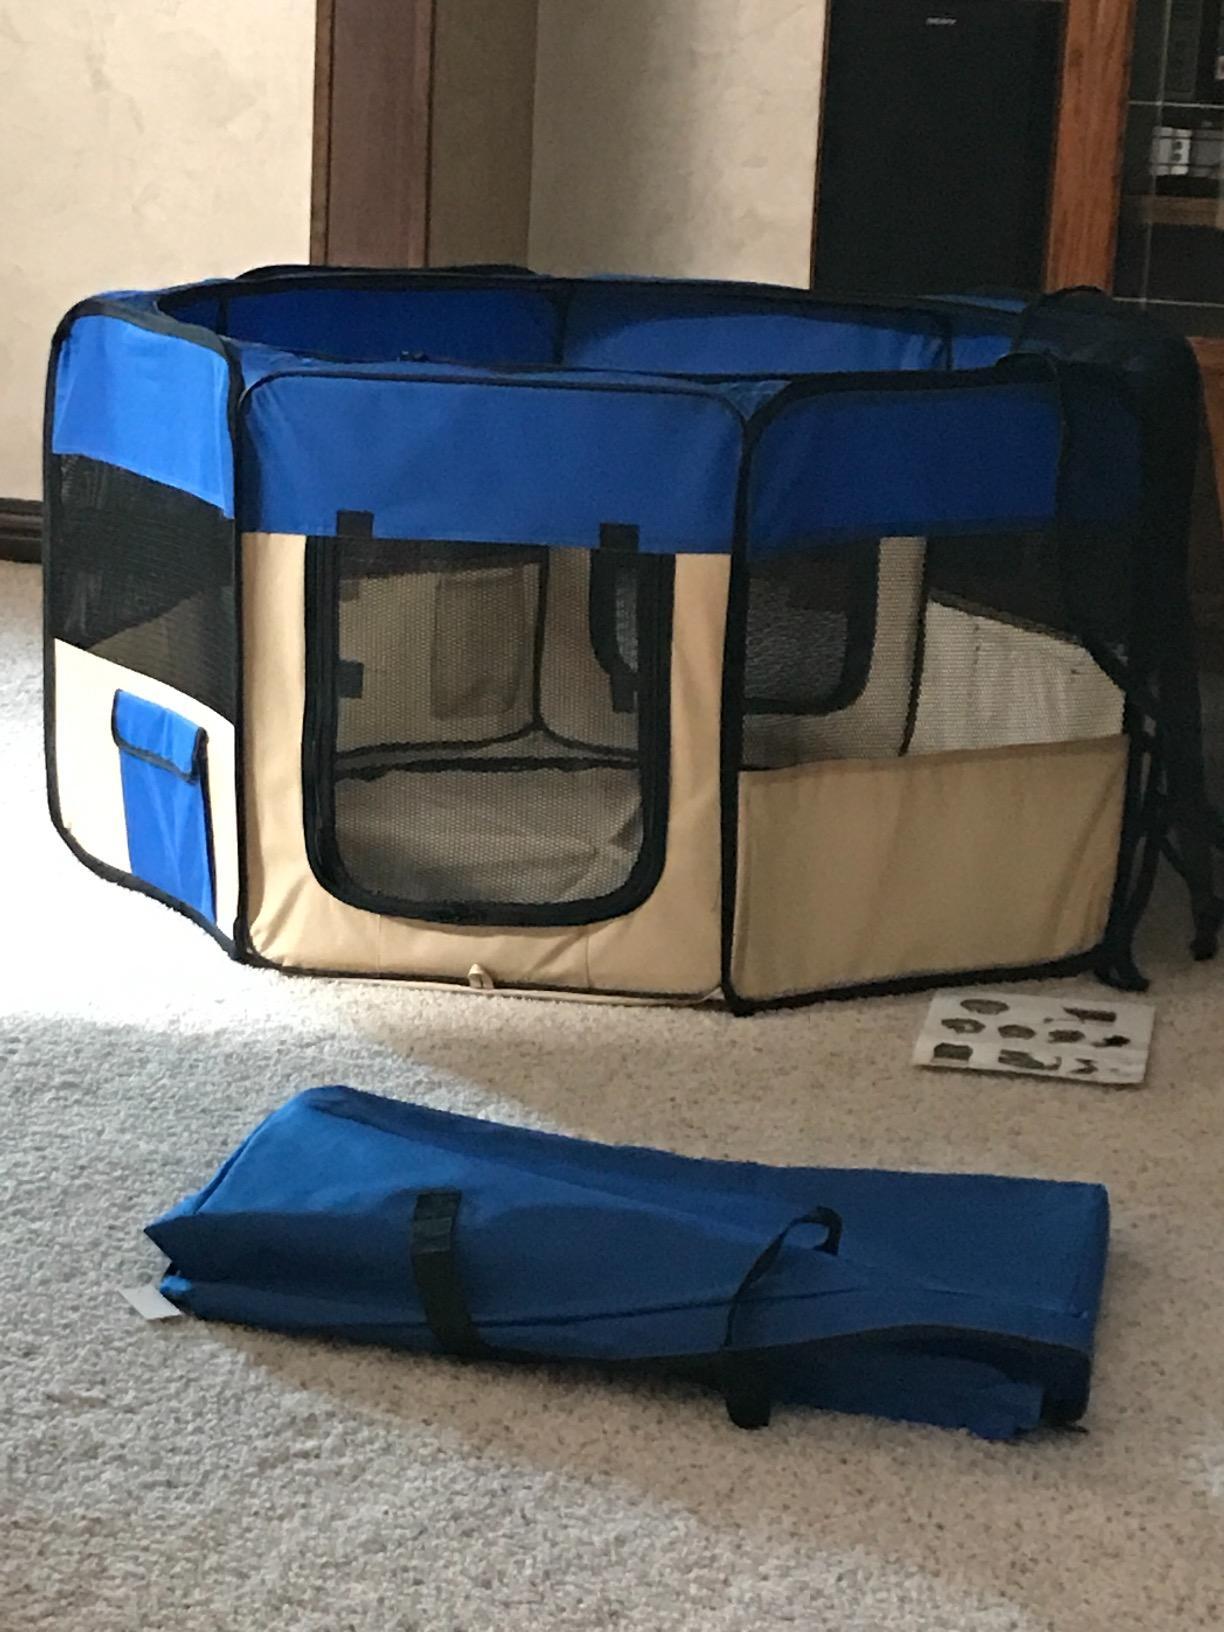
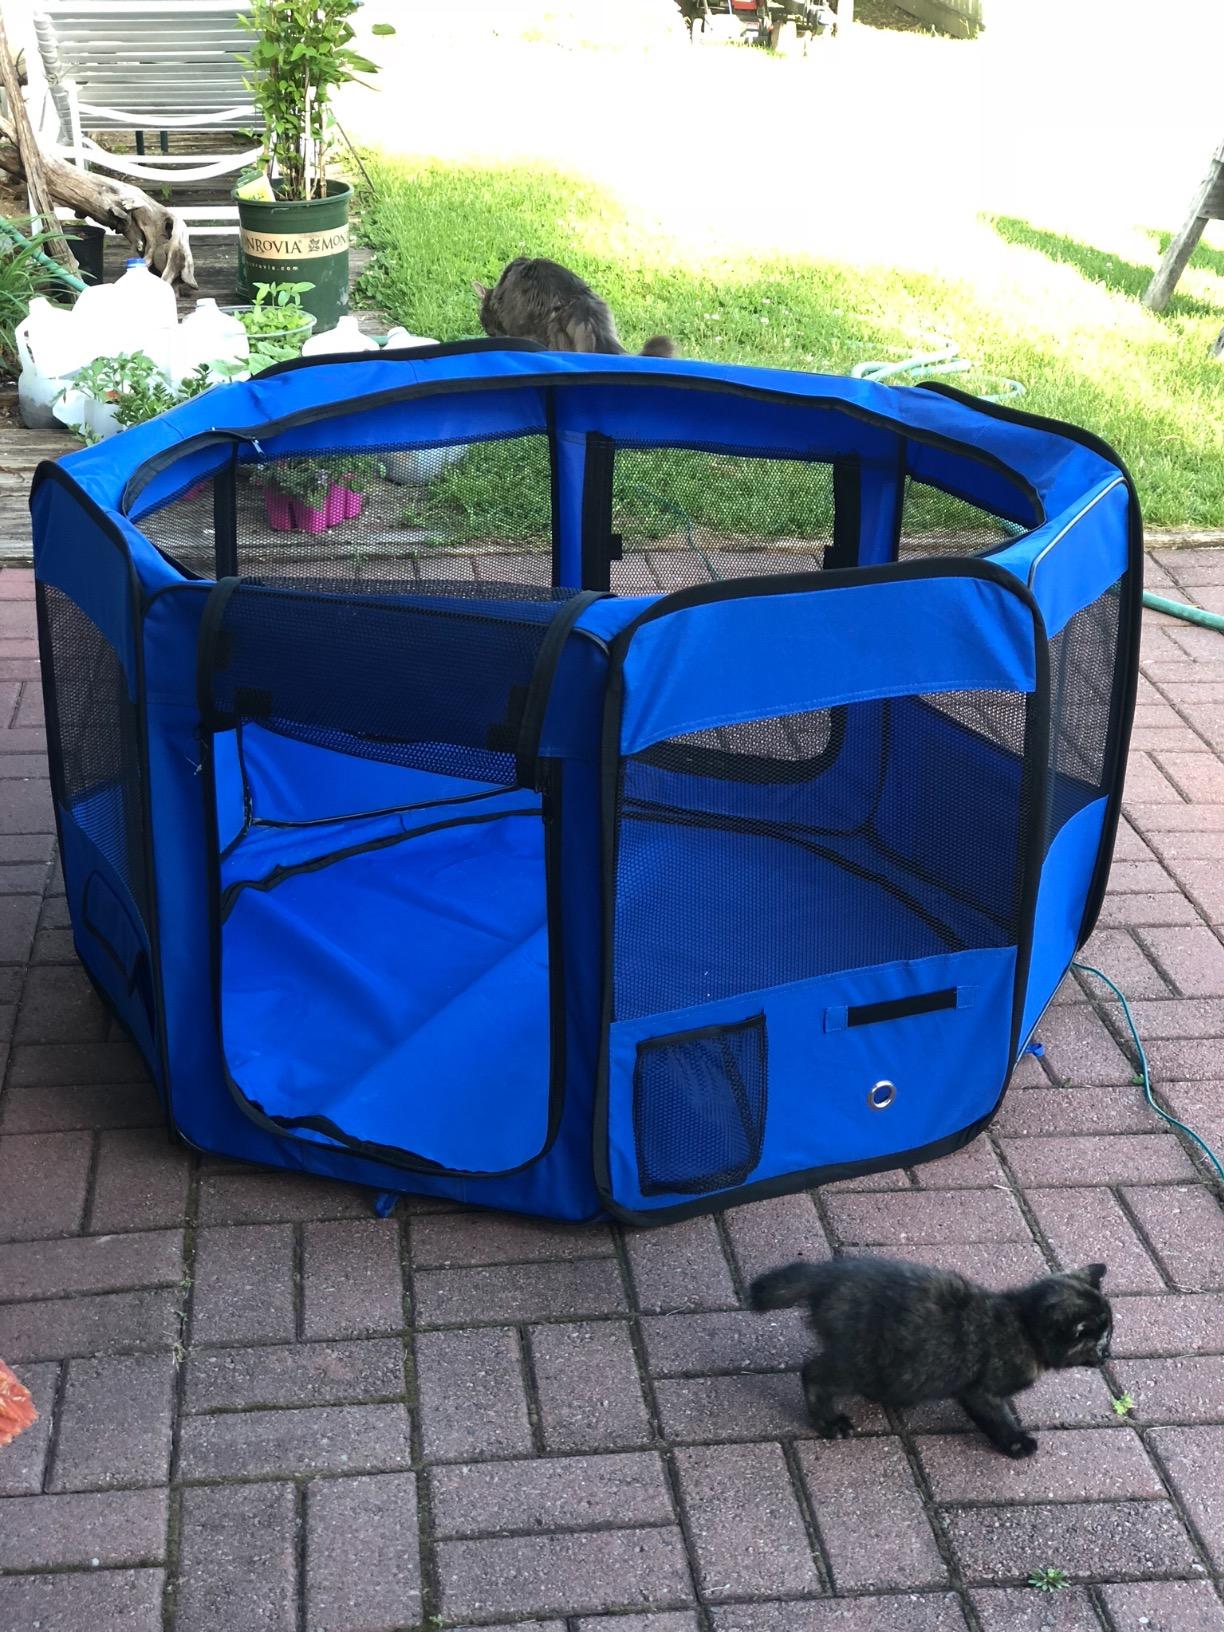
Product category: items_kennel
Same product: no